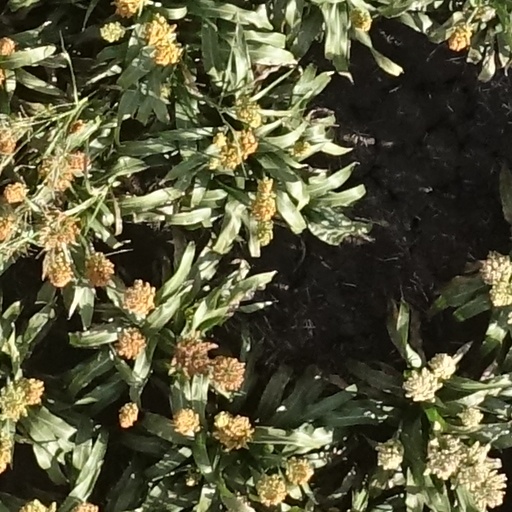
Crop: sorghum